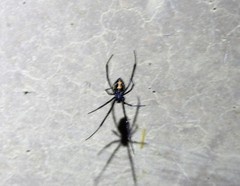
Species: Lactrodectus_hesperus